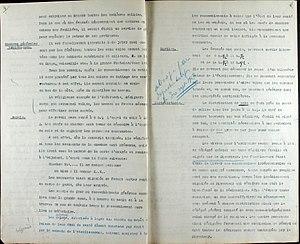
Extrait du règlement intérieur du camp (1915)
Le camp d'internement de Garaison est un camp d'internement français situé sur la commune de Monléon-Magnoac dans le département des Hautes-Pyrénées qui a fonctionné durant la Première Guerre mondiale, de septembre 1914 à décembre 1919, pour interner les familles de ressortissants ennemis présents sur le territoire français. Il est installé dans le sanctuaire de Notre-Dame de Garaison.